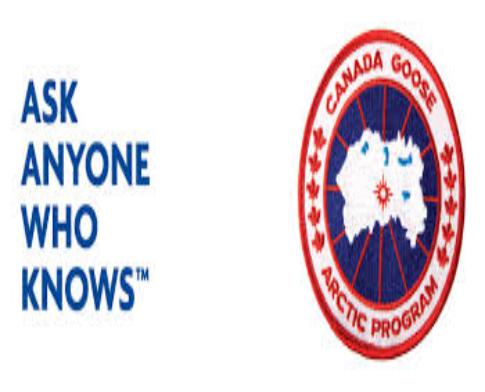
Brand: Canada Goose
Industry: Clothes